Thomas O'Donnell (Irish nationalist politician)

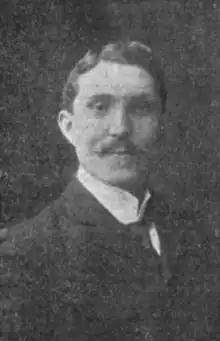

Thomas O'Donnell (30 November 1871 – 11 June 1943) was an Irish nationalist politician of the Irish Parliamentary Party who served as member of parliament (MP) for West Kerry from 1900 to 1918 representing the constituency in the House of Commons of the United Kingdom of Great Britain and Ireland. He was an active promoter of agrarian reform, M.A. (R.U.I.), teacher, lawyer, chairman of the Tralee and Dingle Railway and later a prominent Irish Judge.